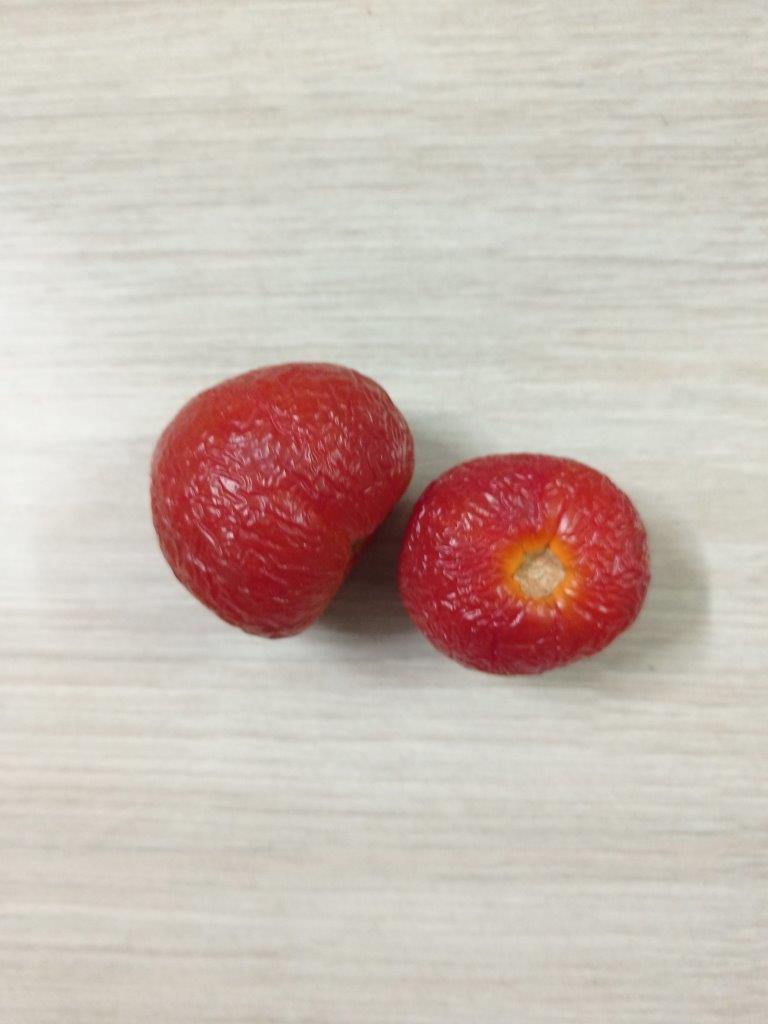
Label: Rotten